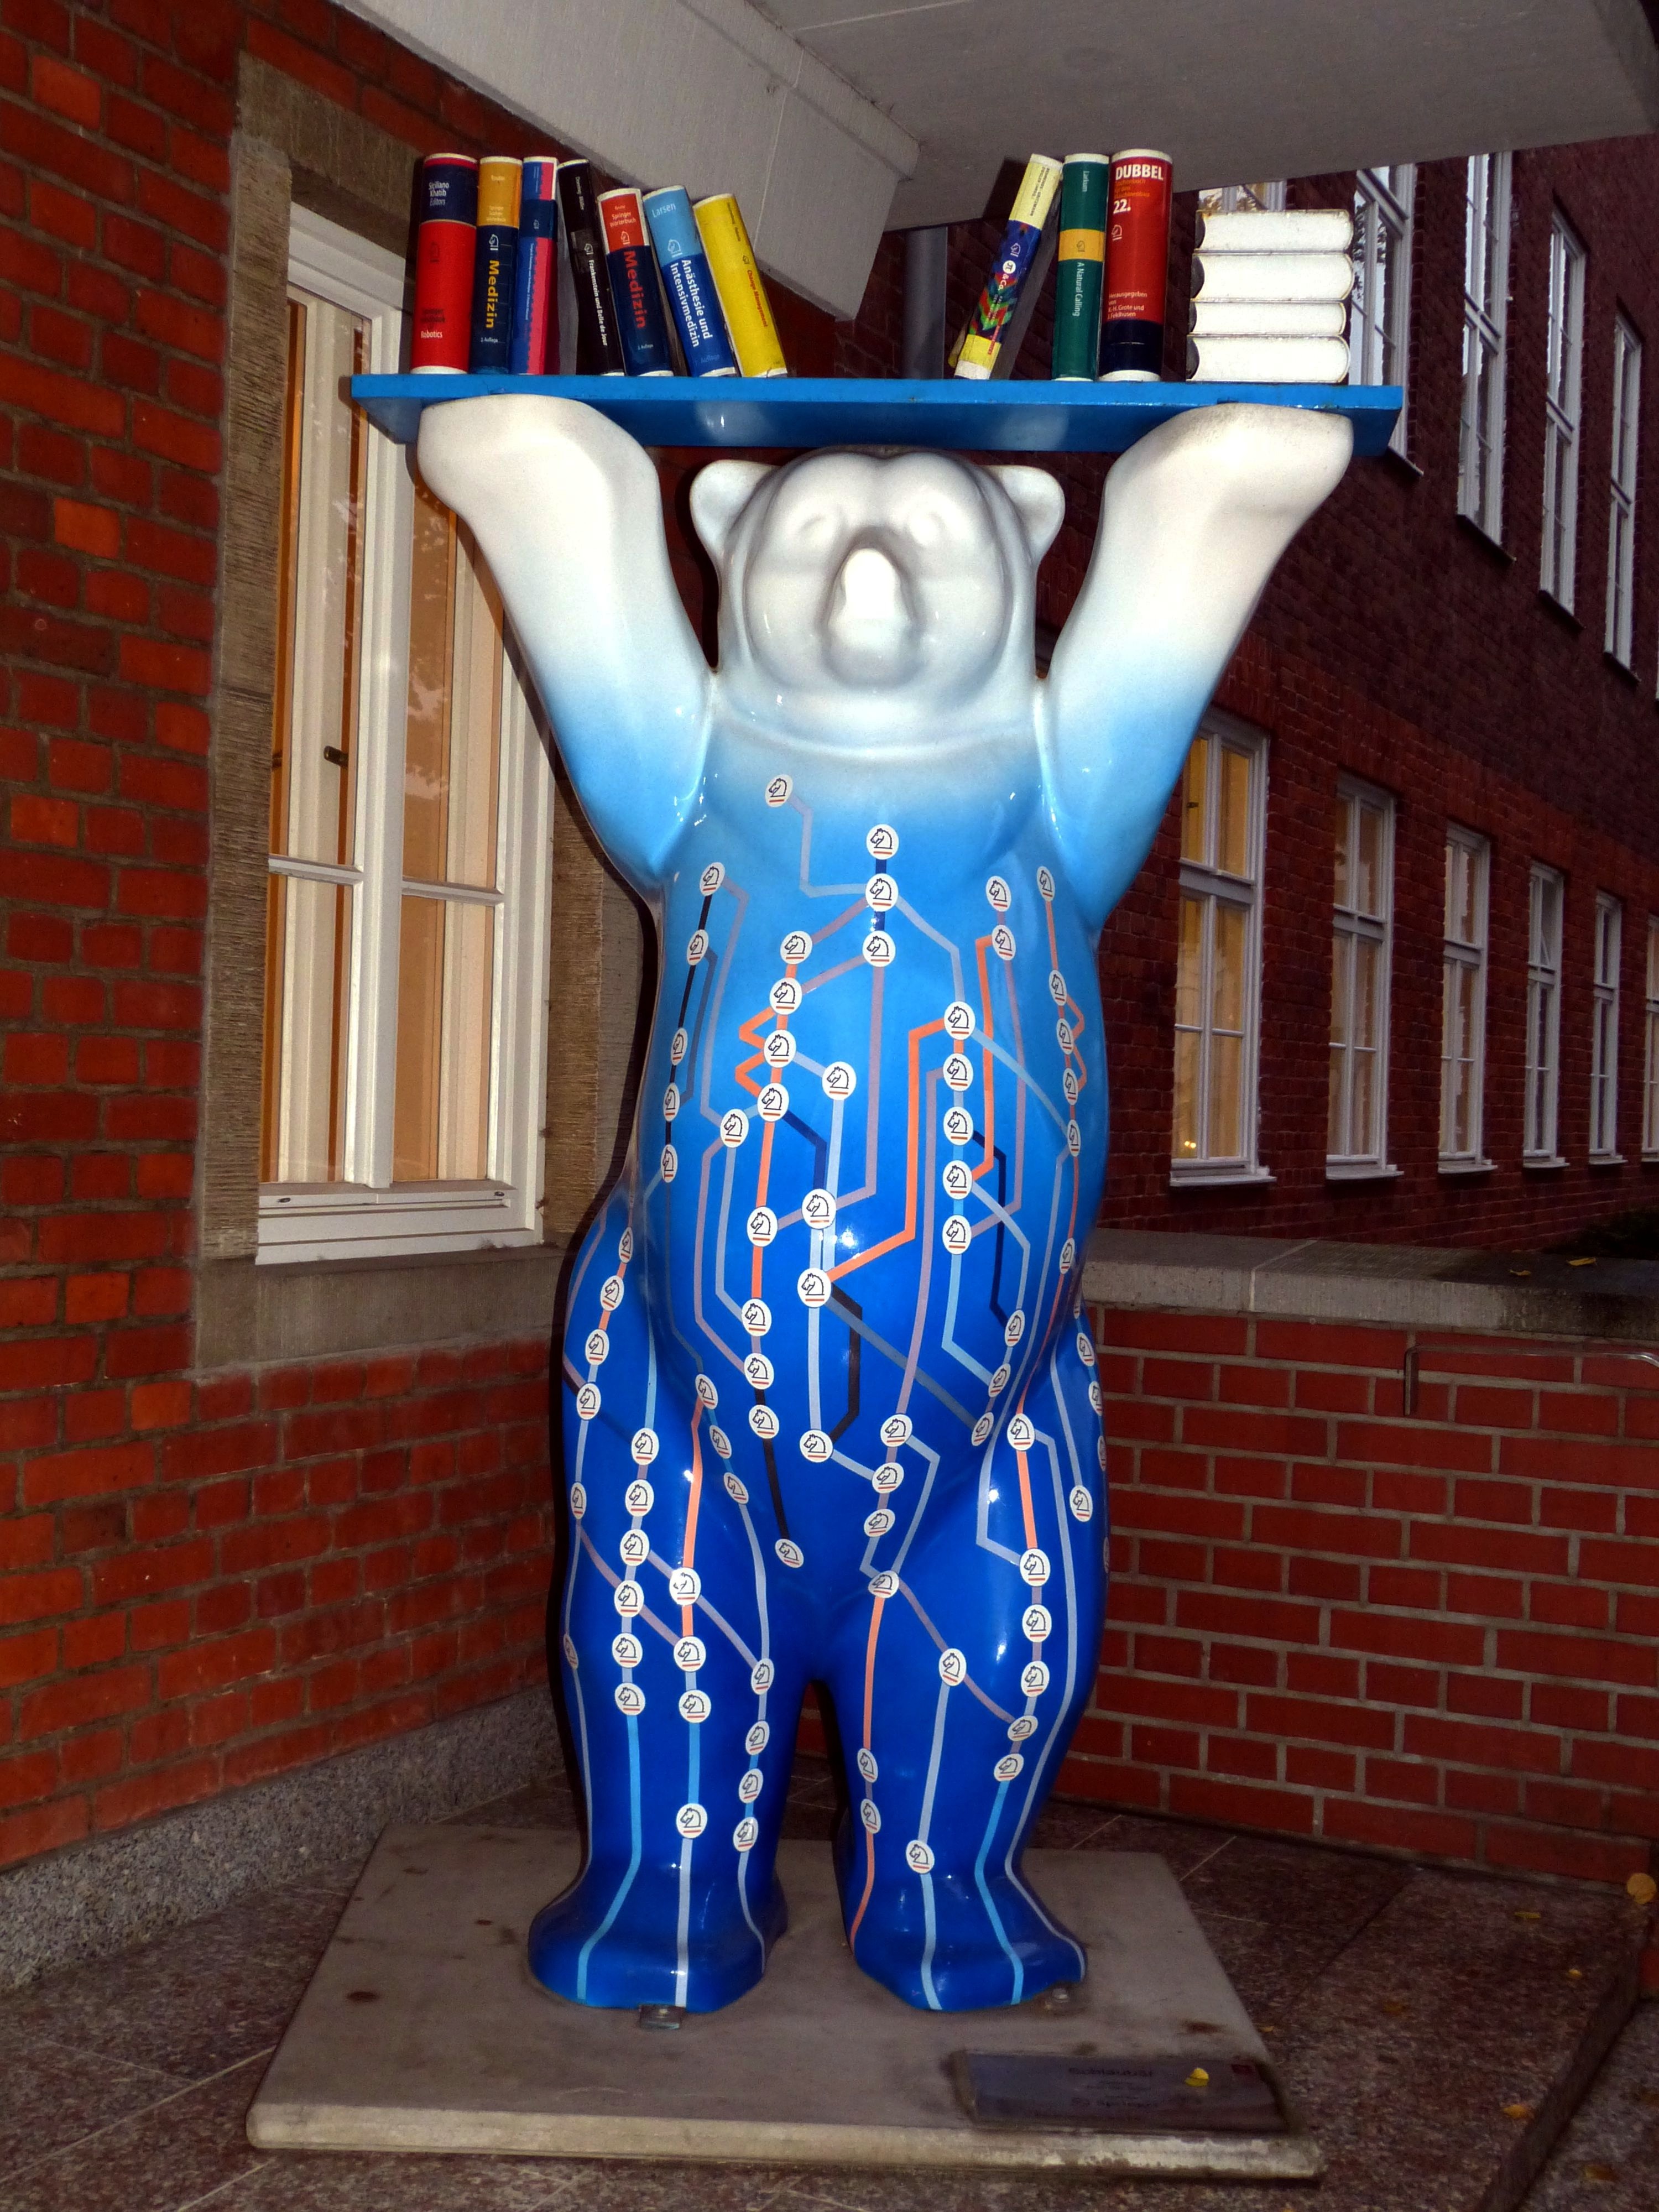
book, night, dark, reader, bear, statue, evening, landmark, darkness, blue, lighting, places of interest, sculpture, capital, art, figure, library, berlin, mascot, inflatable, publisher, festival of lights, berlin at night, berliner b r